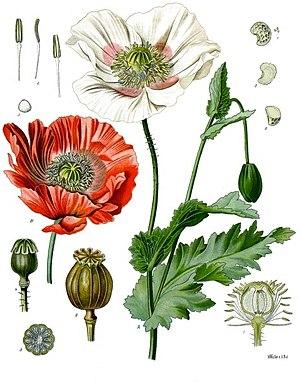
Le pavot somnifère ou pavot à opium, appelé également « pavot des jardins », est une espèce de plante herbacée annuelle de la famille des Papaveraceae originaire d'Europe méridionale et d'Afrique du Nord.